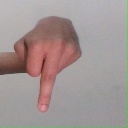
अक्षर: प